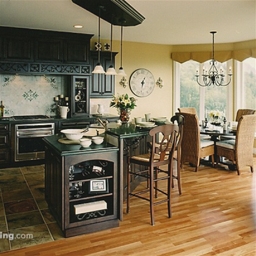
Room type: kitchen